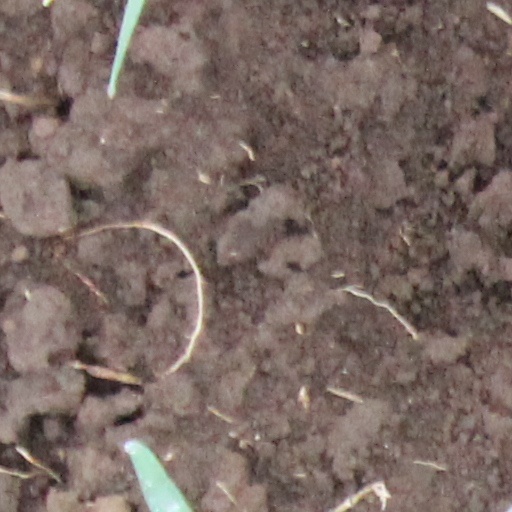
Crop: wheat